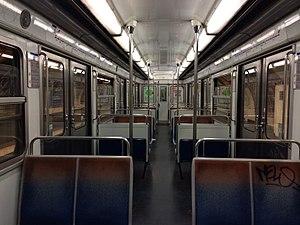
Le MF 67 est un matériel roulant sur fer du métro de Paris, mise en service et livré entre 1967 et 1978. Il équipe les lignes 3, 3 bis, 10 et 12. Les autres lignes de métro sur fer sont équipées de MF 77, de MF 88 et de MF 01.